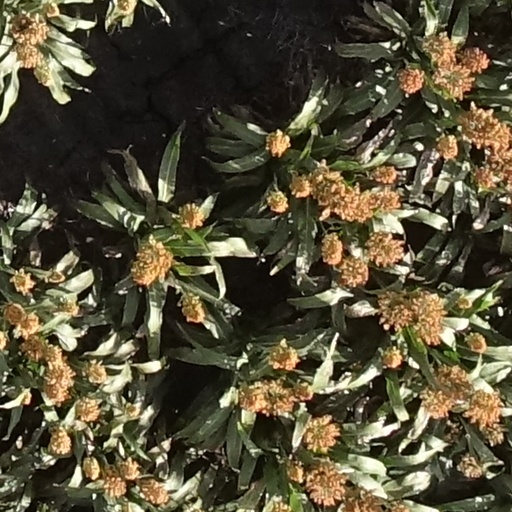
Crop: sorghum